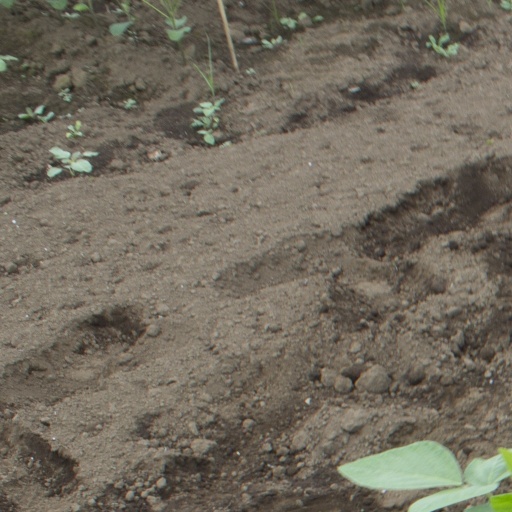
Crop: soybean